Noah K. Davis

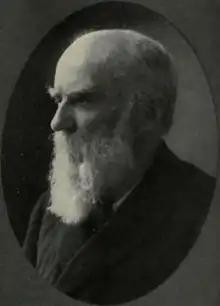
Davis in 1904 publication

Noah Knowles Davis (1830–1910) was an American educator. He served as president of Bethel College in Kentucky. He taught at Delaware College, Howard College (now Samford University) and the University of Virginia.